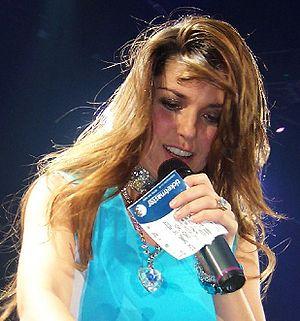
La discographie de Shania Twain comporte plusieurs albums dont plusieurs ont atteint le sommet des palmarès aux États-Unis et au Canada.